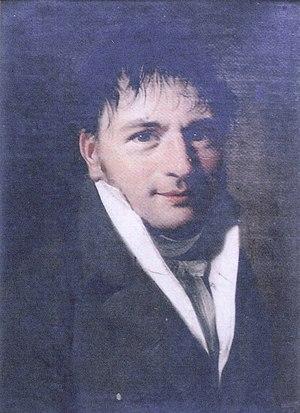
Jean-Baptiste Prosper Jollois
La Description de l'Égypte, ou Recueil des observations et des recherches qui ont été faites en Égypte pendant l'expédition de l'Armée française, publié par les ordres de Sa Majesté l’Empereur Napoléon le Grand est un ouvrage monumental, issu de la campagne d'Égypte de Bonaparte. Il est écrit par une pléiade de savants, dans la tradition des voyages d'exploration scientifique du XVIIIᵉ siècle et dans l'esprit de l'Encyclopédie.
Jean-Baptiste Prosper Jollois, né le 4 janvier 1776 à Brienon-l'Archevêque et mort le 24 juin 1842 à Paris, est un ingénieur et égyptologue français.